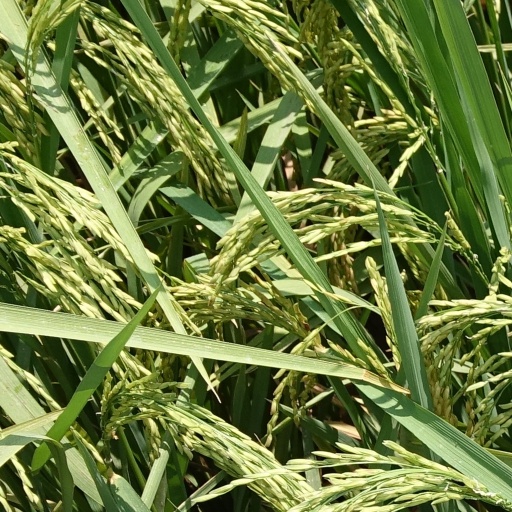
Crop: rice